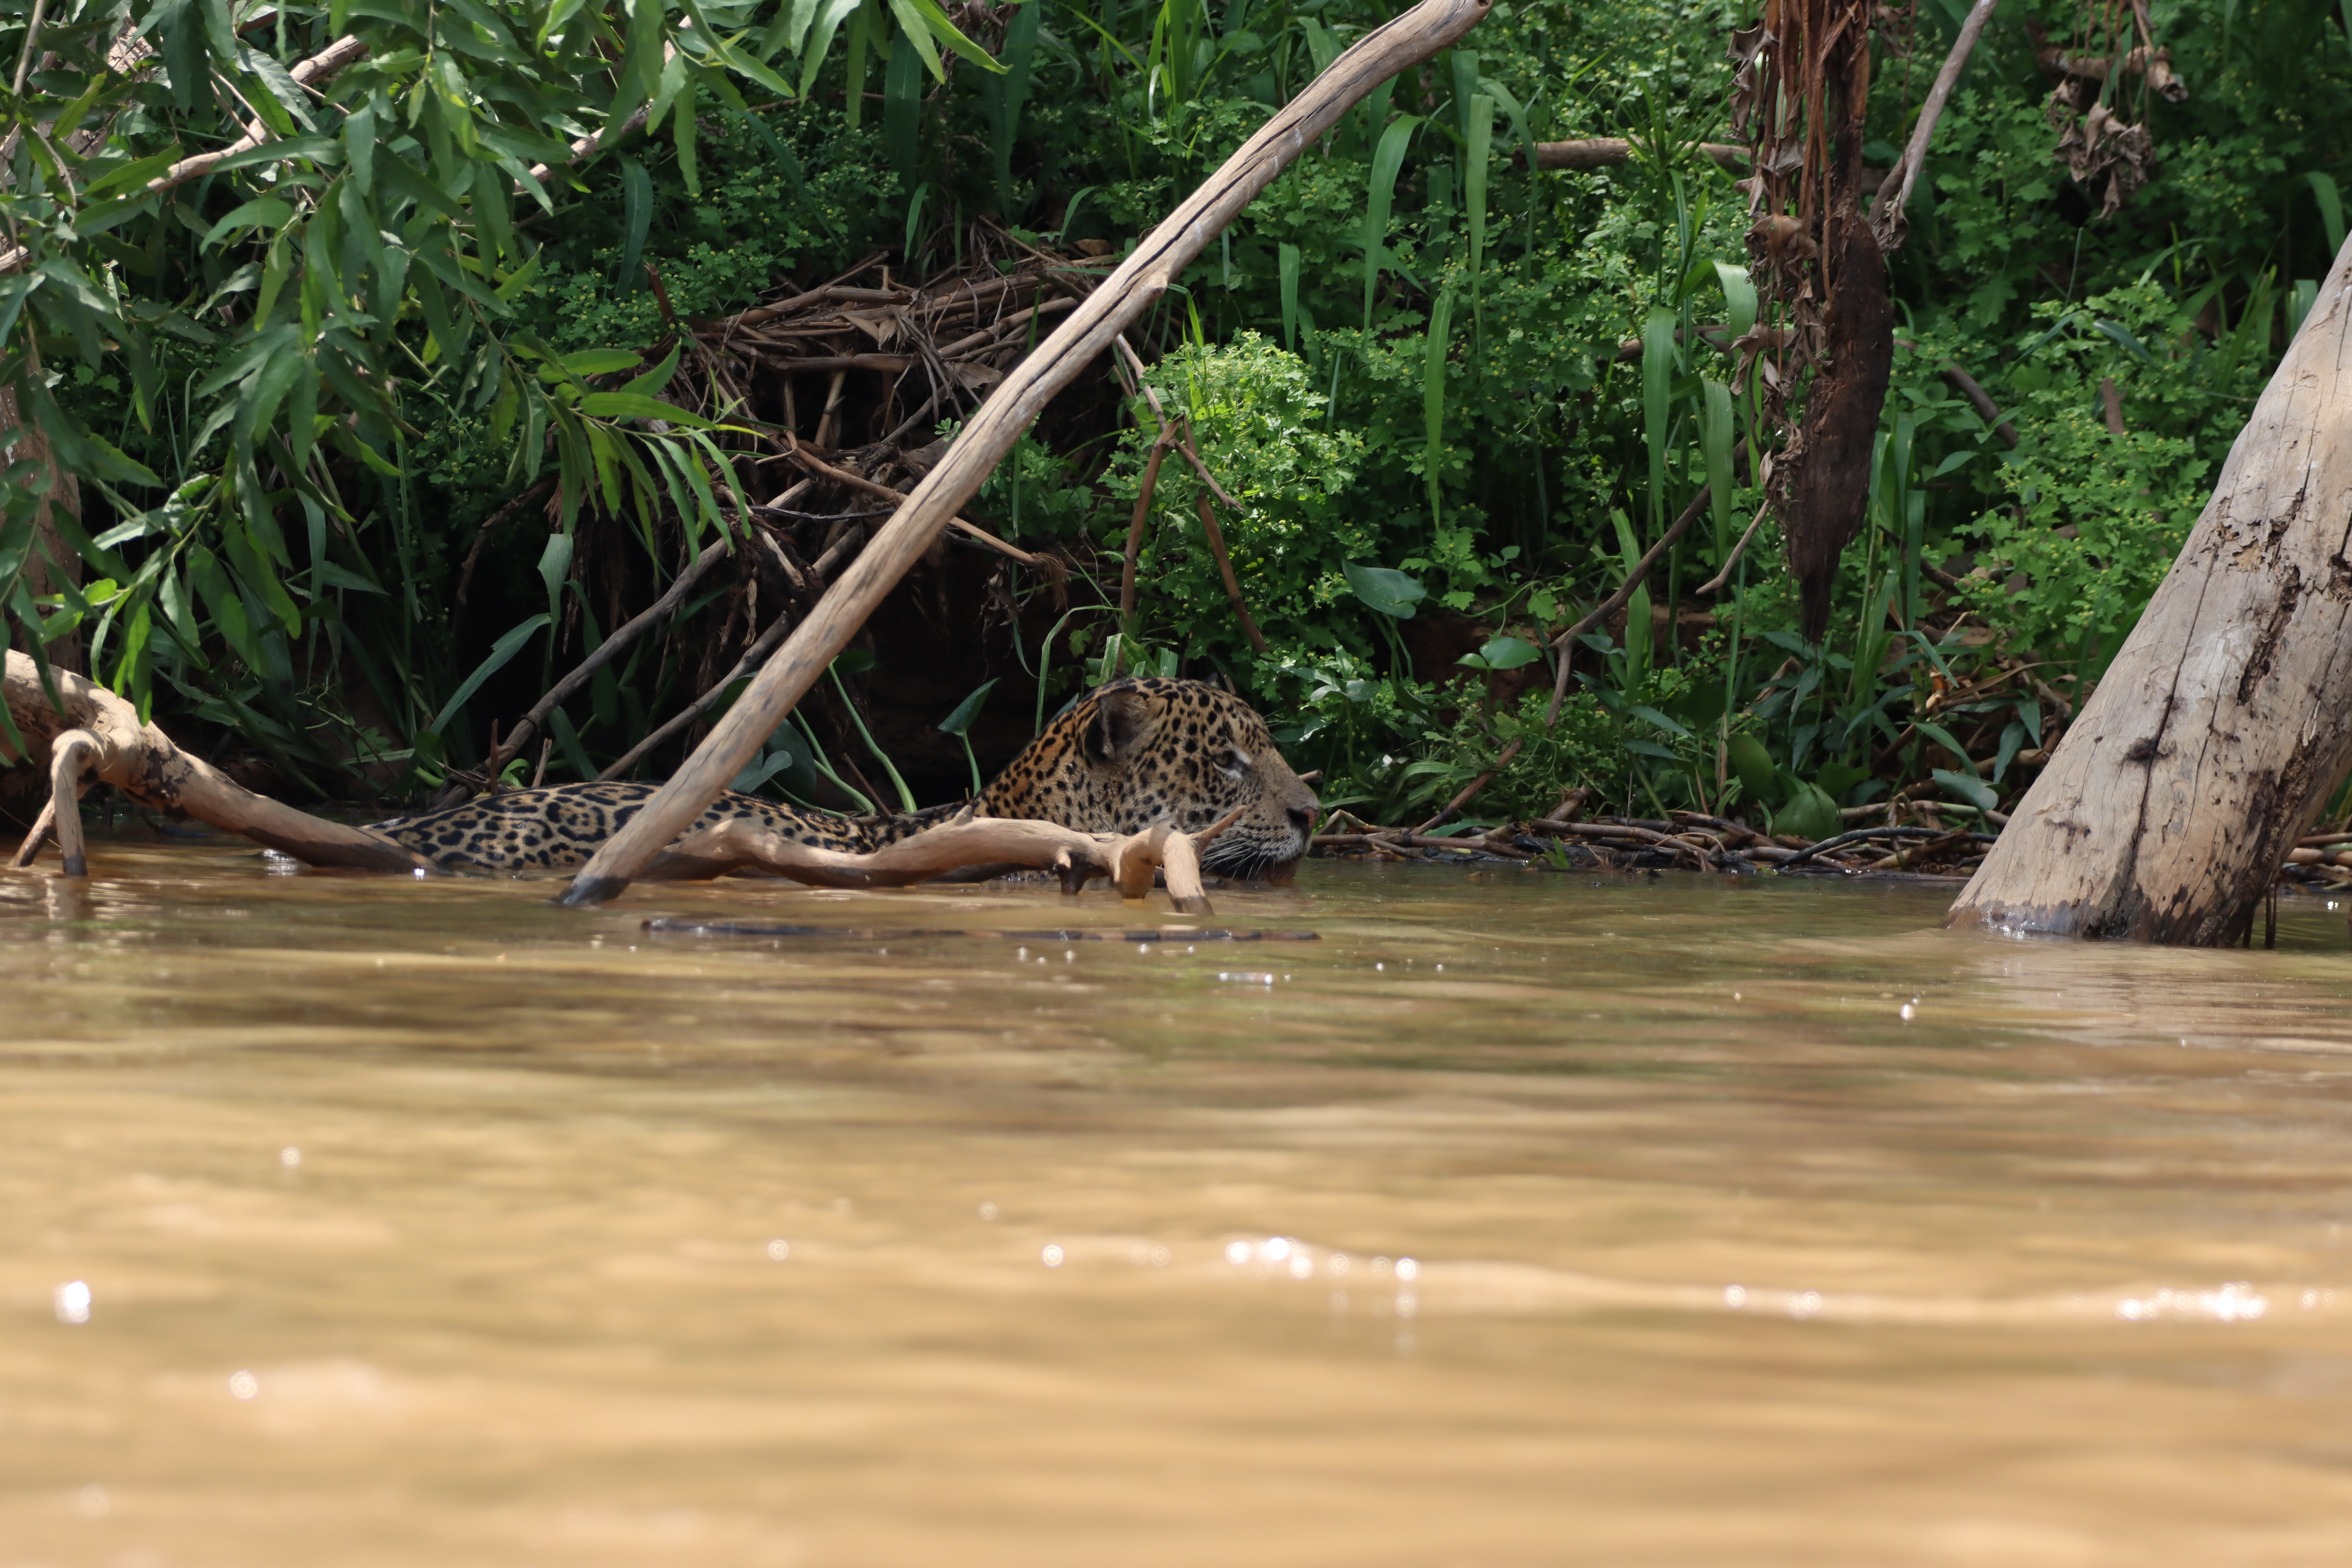
Jaguar: Bagua